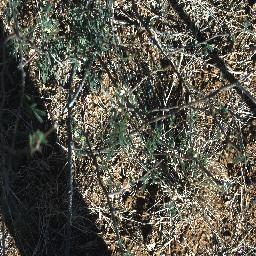
Label: negative